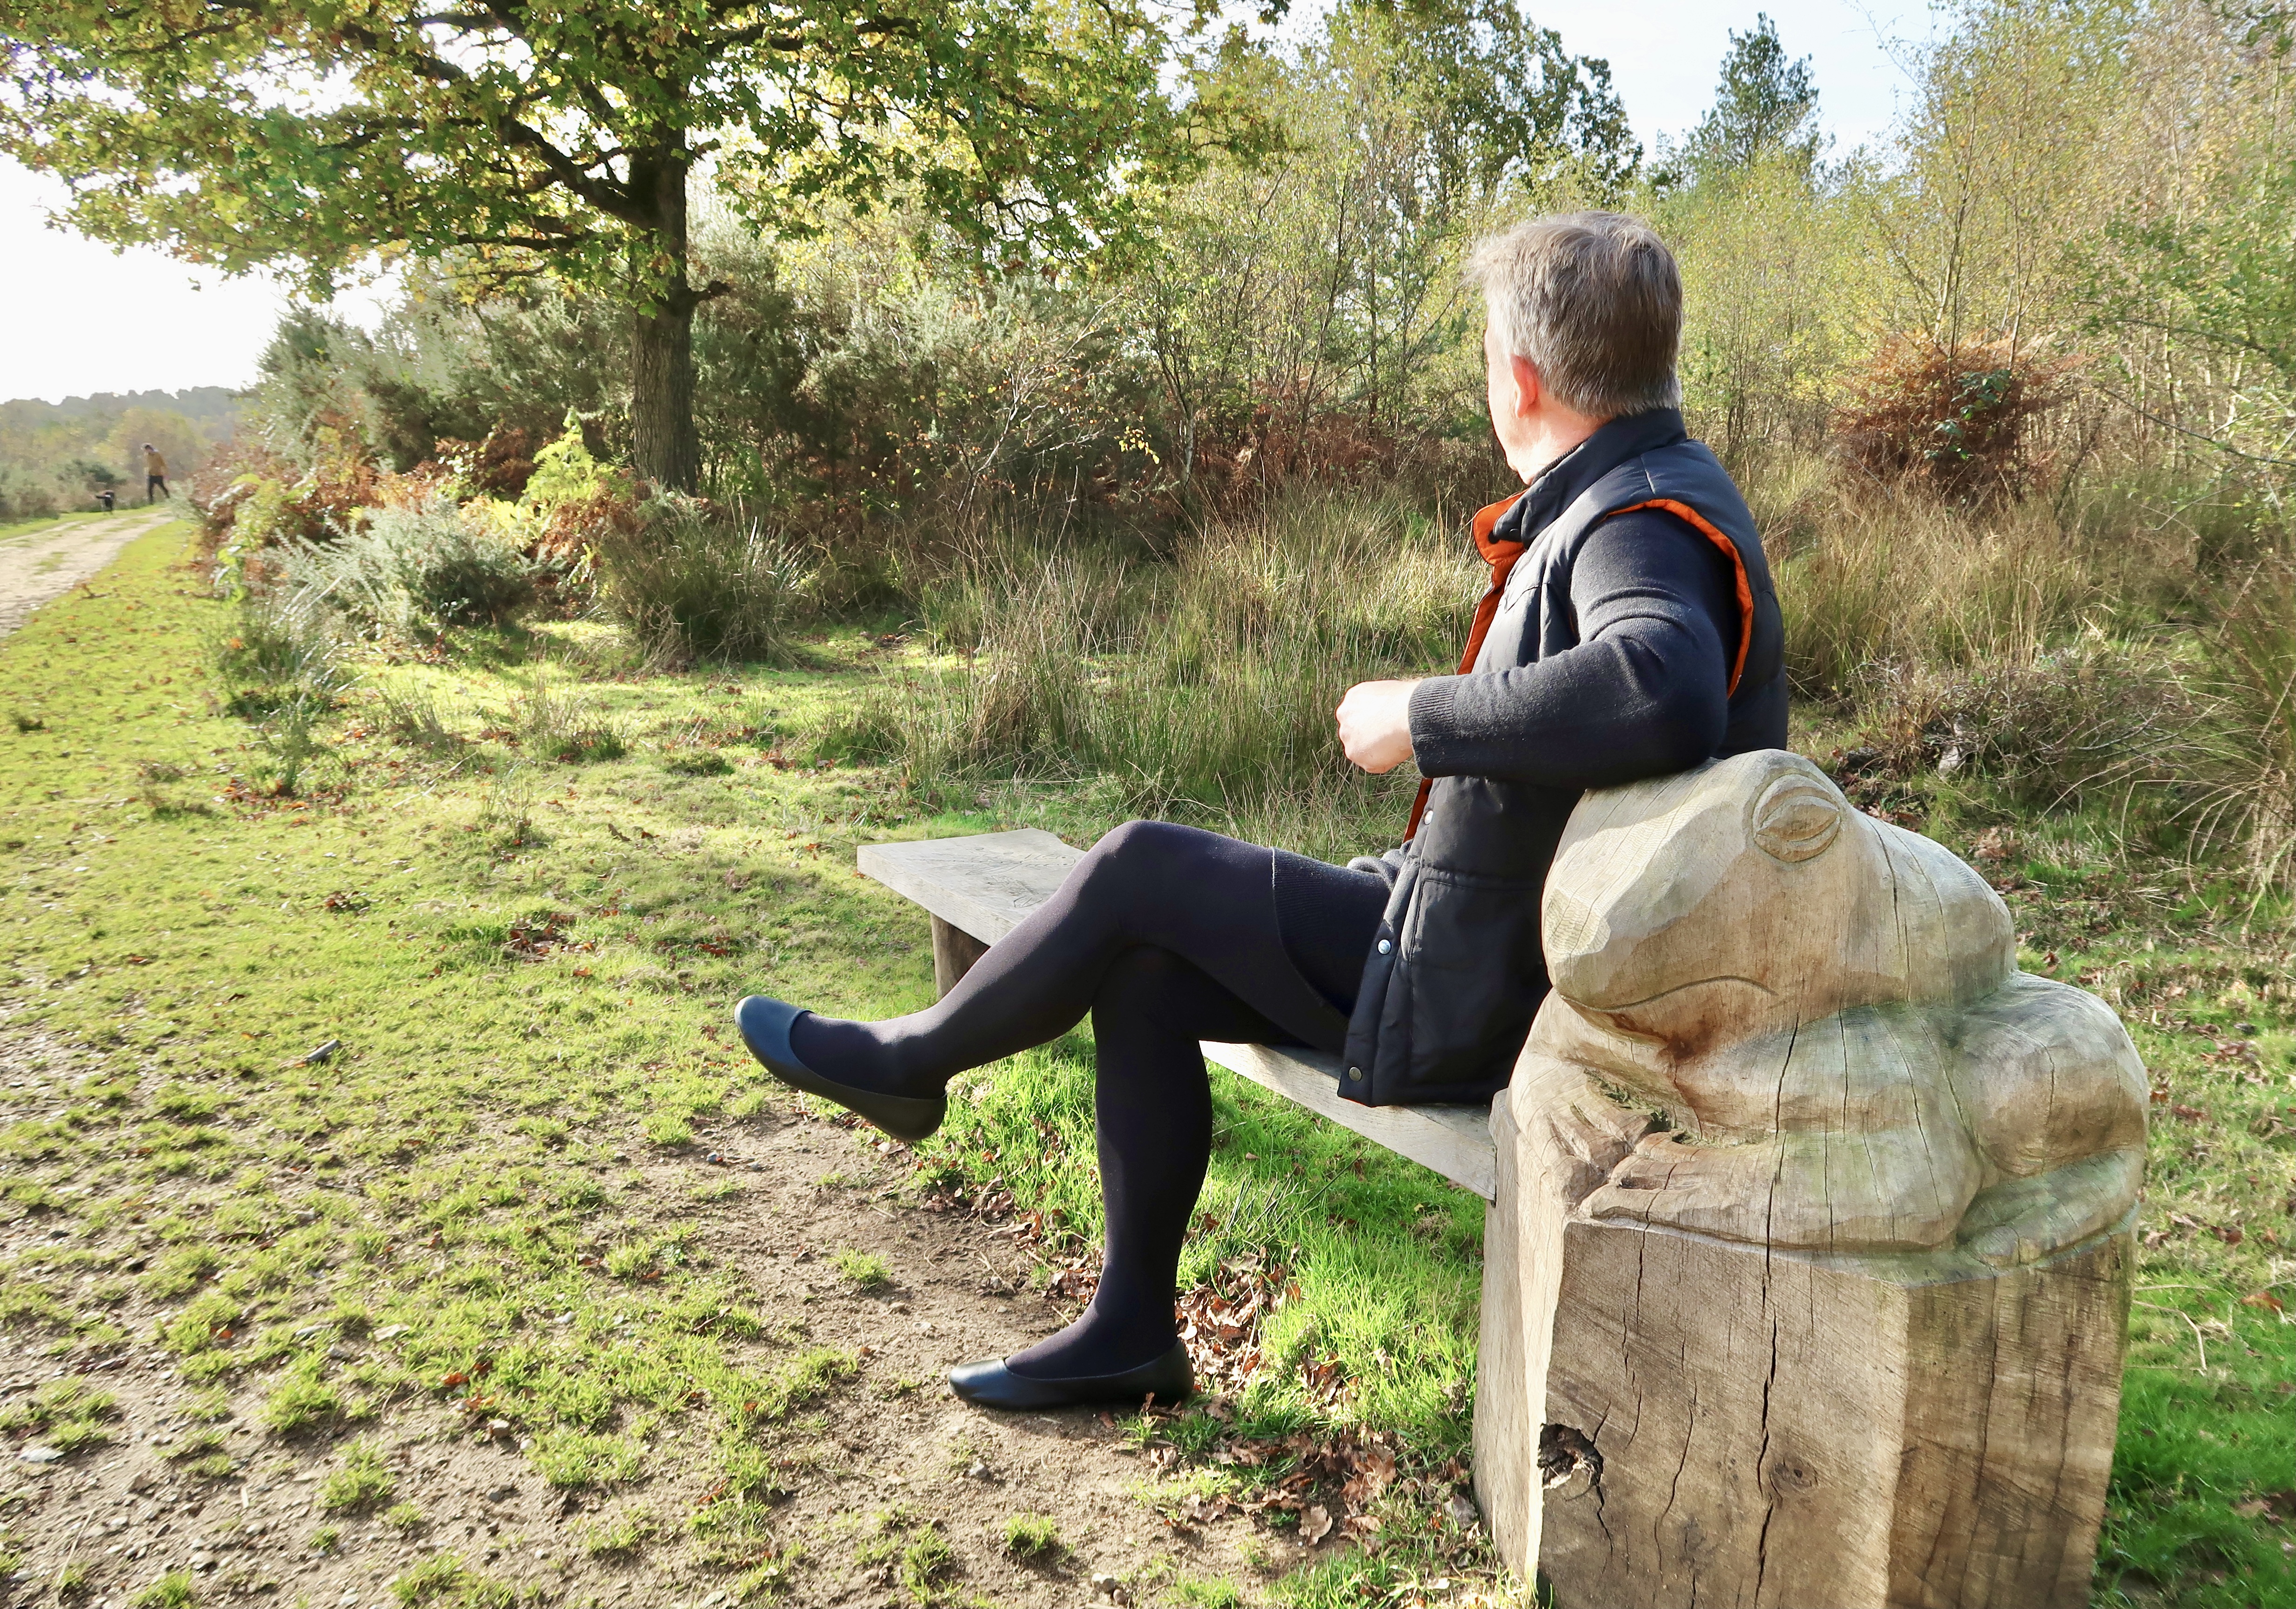
Carved wooden frog, carved, wooden, wood, frog, bench, seat, sitting, seated, ballet, flats, black, opaque, tights, footwear, plant, shoe, People in nature, tree, grass, natural landscape, Luggage and bags, shorts, knee, trunk, leisure, bag, sneakers, landscape, thigh, forest, recreation, grassland, boot, human leg, soil, backpack, adventure, rock, woodland, trail, shrub, hill, walking, garden, shrubland, fun